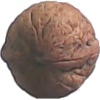
Label: walnut